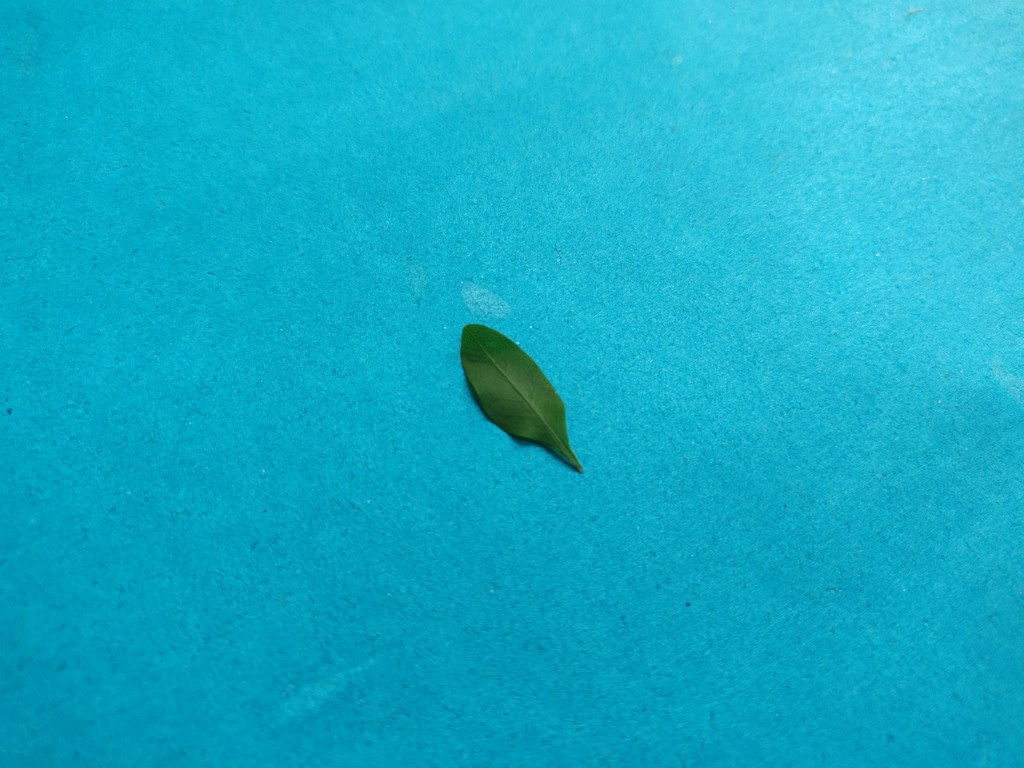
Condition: Healthy
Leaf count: single
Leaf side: front